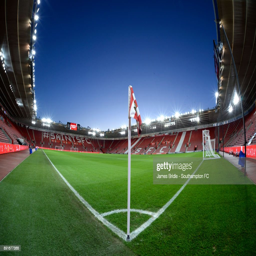
a general view ahead of the match .